Teddy Award

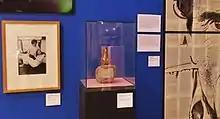
The Teddy Award statue located in the Schwules Museum

In 1987 German filmmakers Wieland Speck and Manfred Salzgeber formed a jury called the International Gay & Lesbian Film Festival Association (IGLFFA) to create an award for LGBT films. It was originally named the Teddy Bear Award, in accordance with the Berlinale's main awards being named as the Golden and Silver Bear; the name was later shortened to Teddy Award, although the statuette presented to winners is still shaped like a teddy bear.